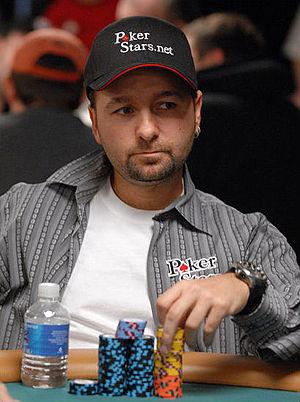
Daniel Negreanu, né le 26 juillet 1974 à Toronto, Ontario, est un joueur de poker professionnel canadien, d'ascendance roumaine. Il vit à Las Vegas, Nevada.